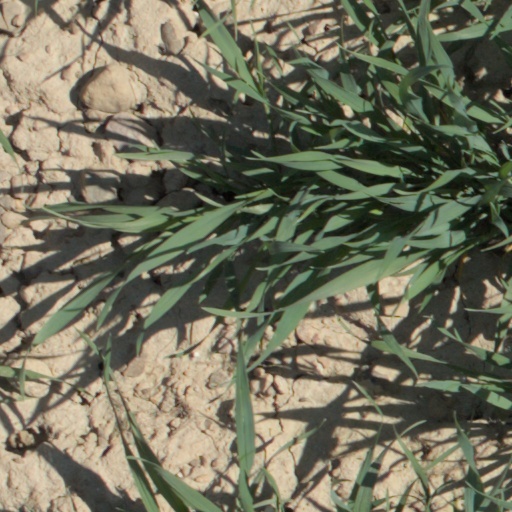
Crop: wheat